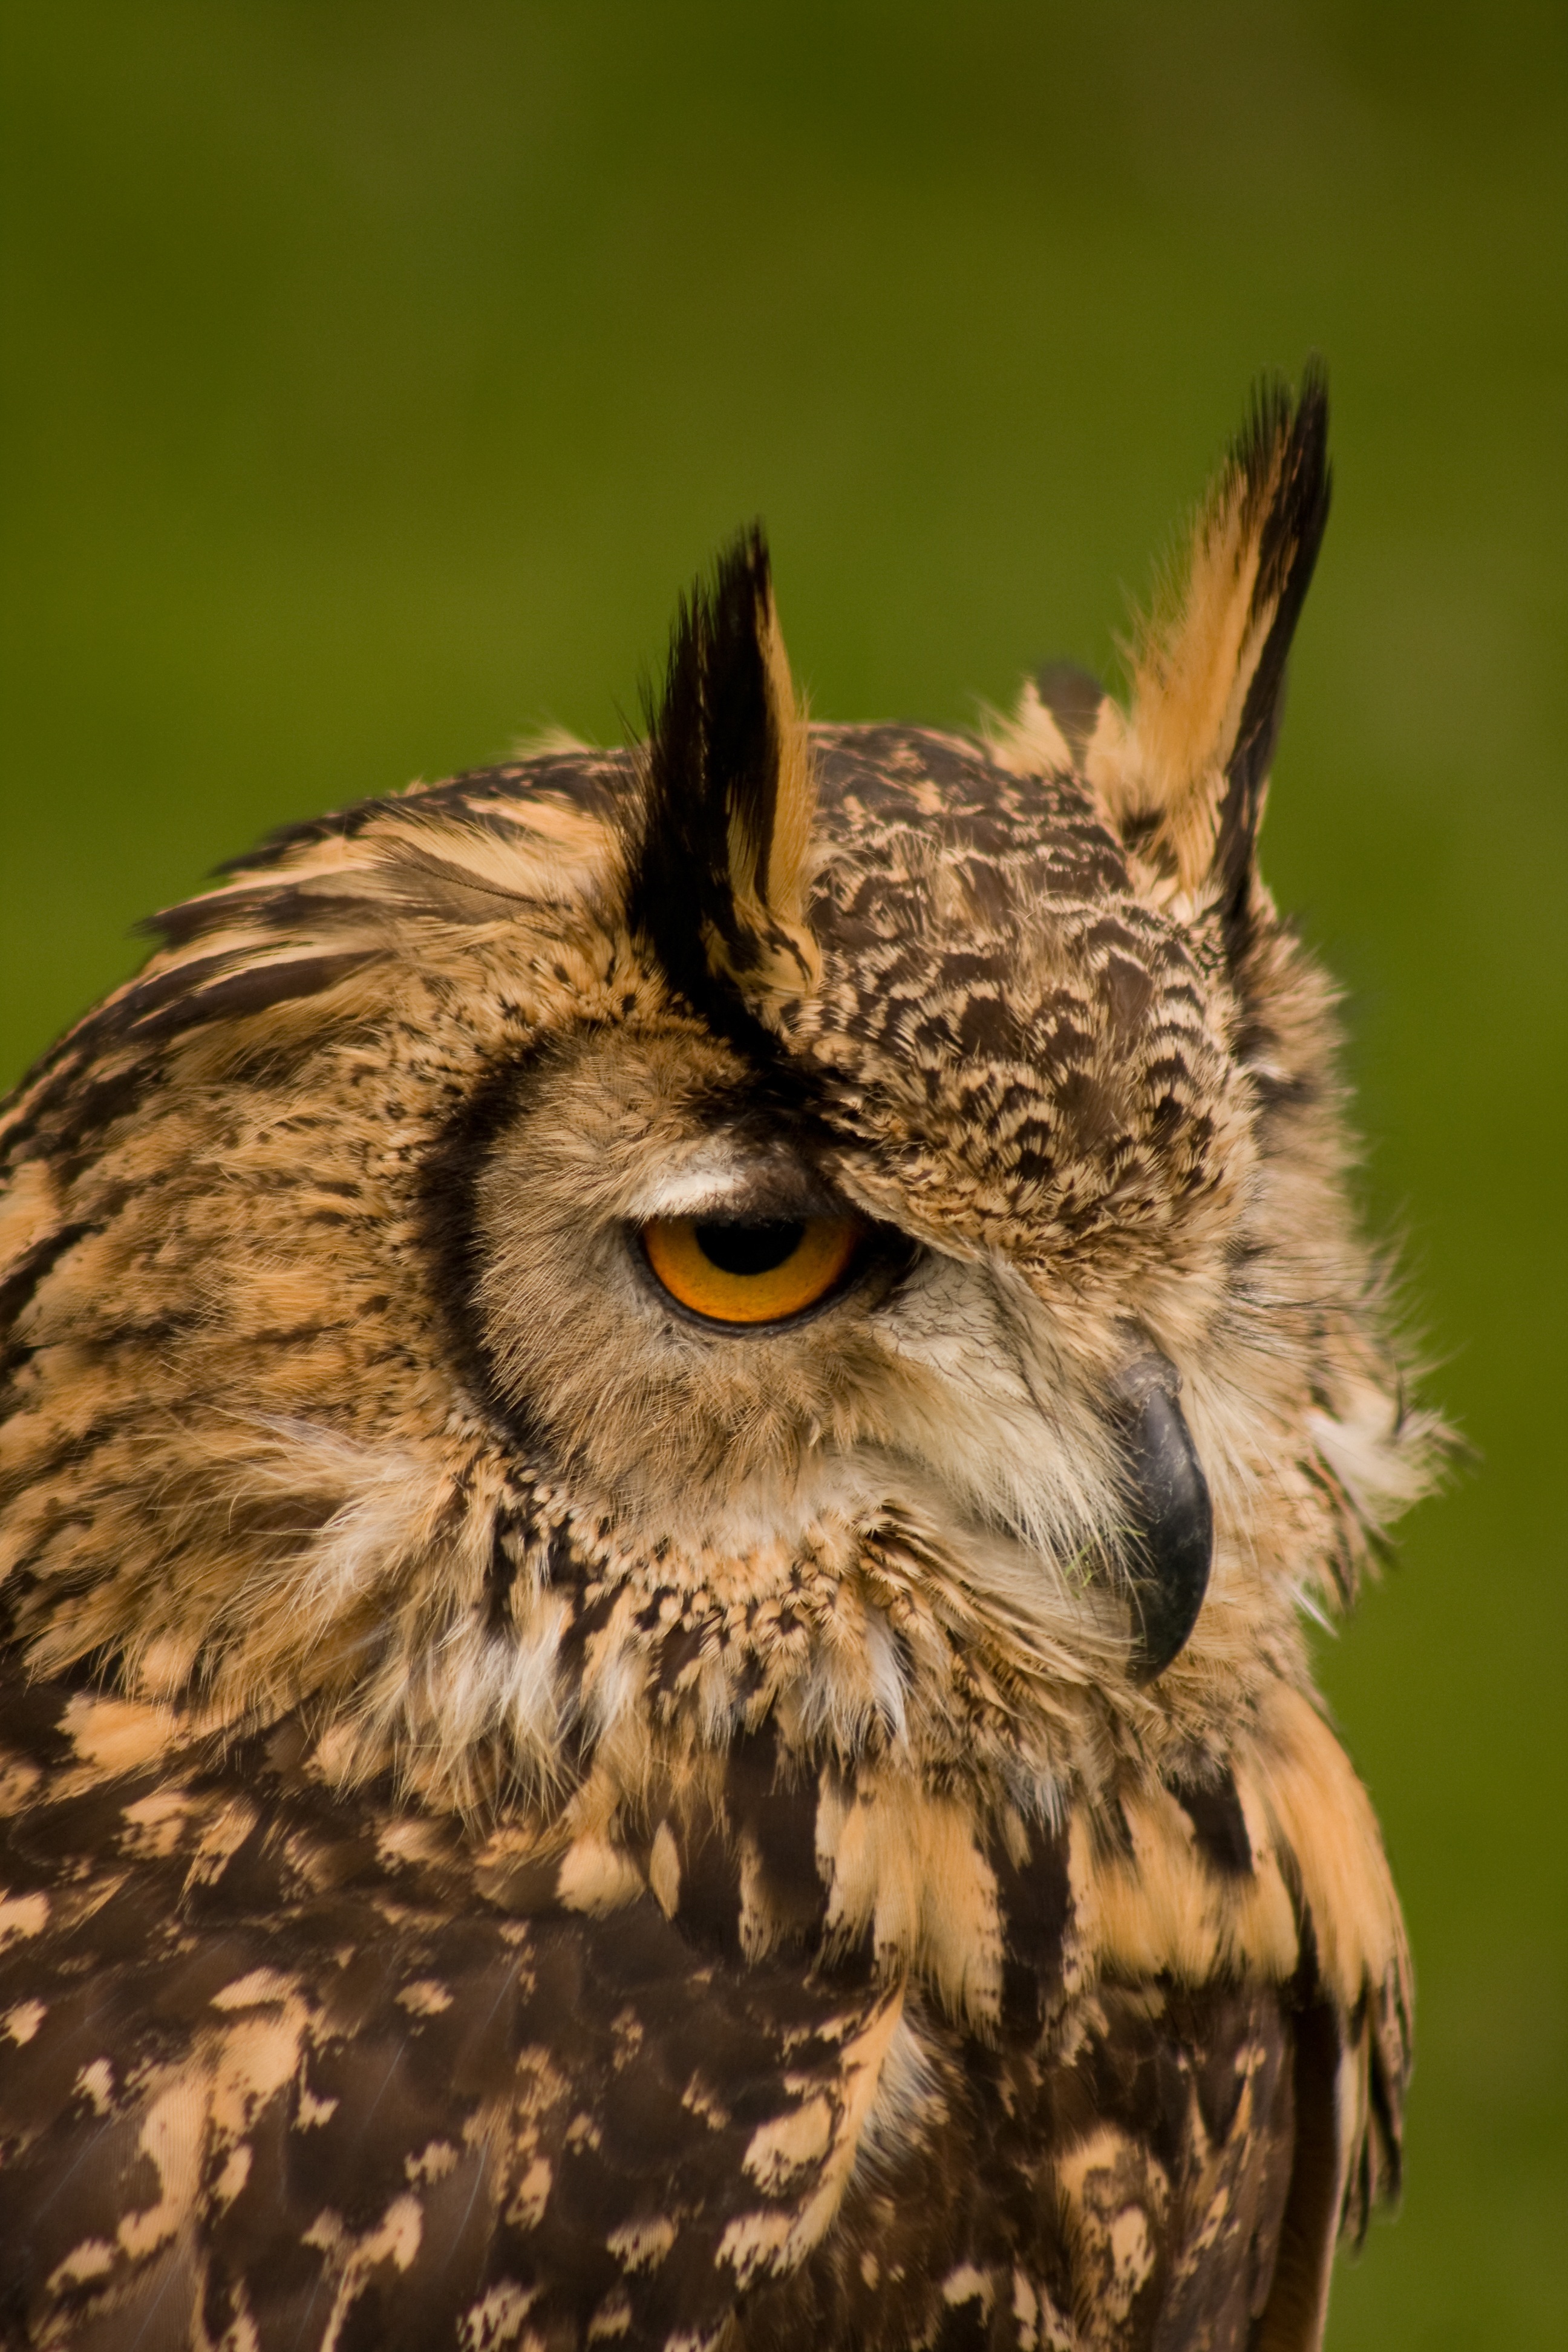
bird, wing, wildlife, zoo, beak, owl, fauna, bird of prey, close up, vertebrate, accipitriformes, owl eyes